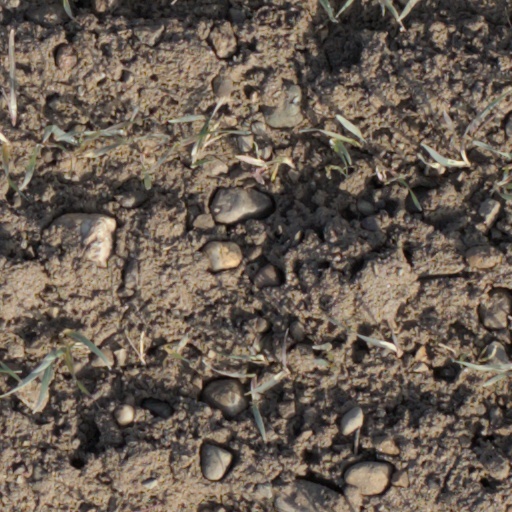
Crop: wheat